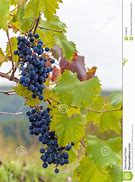
Label: Grapes